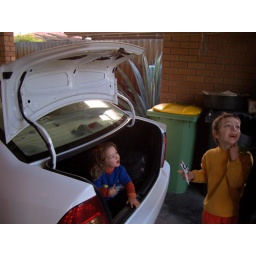
A loves to explore the car boot - hire car. Shas the supersonic aeroplane he was given by his grandparents